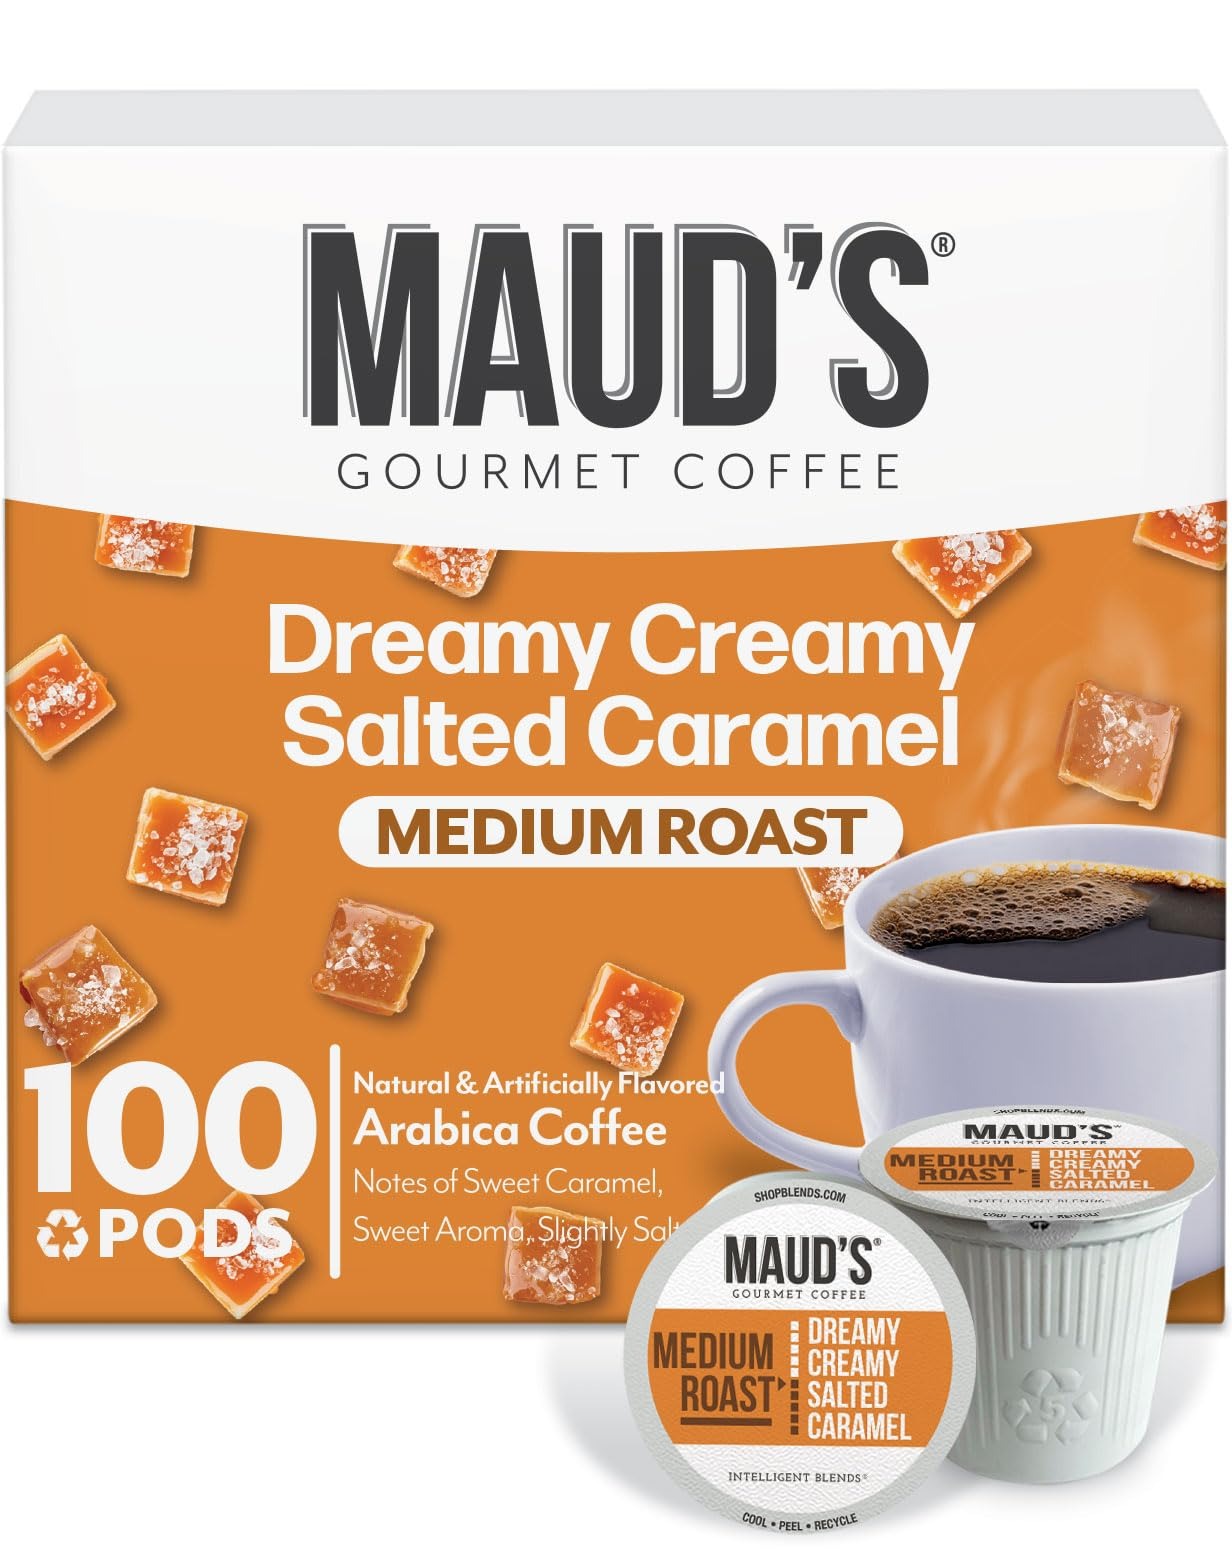
Item Name: Maud's Salted Caramel Flavored Coffee Pods, 100 ct, Medium Roast Flavored Coffee in Recyclable Single Serve Pods – 100% Arabica Beans, Compatible with Keurig K Cups Maker
Bullet Point 1: [Flavorful Salted Caramel Coffee]: Maud's "Dreamy Creamy Salted Caramel" Flavored Coffee delivers a medium roast, caramel-flavored coffee deliciously blended to match the sweetly salty taste of a traditional salted caramel treat. If you appreciate creative flavor combinations, you'll love this delightfully distinctive, dream-like salted caramel coffee.
Bullet Point 2: [Everyday Value]: Delivering premium, sustainably sourced and freshly roasted coffee pods directly to your home. Cutting out the middlemen to provide cafe quality at affordable prices.
Bullet Point 3: [Quality in Every Cup]: Our salted caramel coffee ensures consistent, high-quality brews thanks to our use of ethically-sourced 100% Arabica coffee beans. You'll savor the great taste, enticing aroma, and an absence of bitterness in every cup.
Bullet Point 4: [Effortless Convenience]: Maud’s coffee pods are designed to be compatible with nearly all single-serve coffee makers, ensuring convenient coffee brewing and easy-peel lids for recycling ease.
Bullet Point 5: [Maud’s Legacy]: As a small, family-owned business, we treat our customers like family. If you're ever unsatisfied with our medium roast coffee, we promise to make it right. Committed to sustainability, we make sure that every step we take in bringing you your favorite salted caramel coffee is thoughtful, ethical, and environmentally responsible, and produce our products in a solar-powered facility.
Product Description: Maud's "Dreamy Creamy Salted Caramel" is a delicious blend of medium roasted and flavored gourmet coffee. If you like creative flavor combinations, you'll love this delightfully distinctive indulgence. Maud’s Coffee single serve coffee pods are compatible with nearly all single serve coffee makers, making these a delicious and convenient option for the busy coffee drinker who wants real flavor in their morning cup. Our cups are eco-friendly and made from 100% recyclable #5 plastic, so you can enjoy each steamy mug knowing you're doing something good for yourself, and the earth! Why not delight your senses with a truly aromatic and flavorful experience? Each single serve coffee pod is filled with perfectly ground 100% Arabica Coffee beans of the highest quality, including organic and fair trade beans from premier growing regions around the world. Your daily cup of coffee isn't just a routine, it’s a moment to enjoy the little things in life. To ensure you get the best cup every time, we roast our beans in our own San Diego Facility, which means we can personally monitor the quality and character of each batch.
Value: 100.0
Unit: Count

Price: 46.4